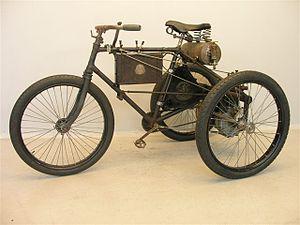
Un cycle à moteur est un véhicule terrestre motorisé.